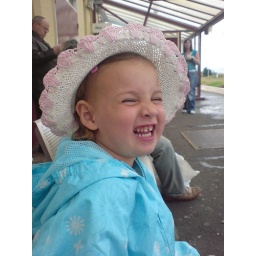
Car was in for MOT so we went to Irvine on the train and got inflatable bed for holiday!